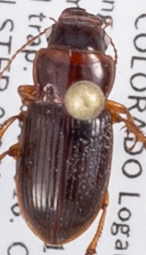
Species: Cratacanthus dubius
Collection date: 2018-07-26
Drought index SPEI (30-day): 0.188
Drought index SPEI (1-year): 0.248
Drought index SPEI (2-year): -0.362